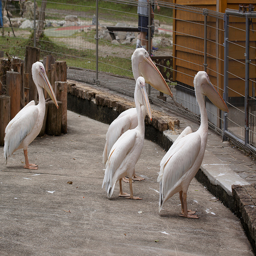
a couple of birds are standing behind a fence
a bunch of birds stand in a cage
A group of four pelicans in a fenced in area
there are four pelicans kept in a pen
A bunch of birds walking across a dirt ground.